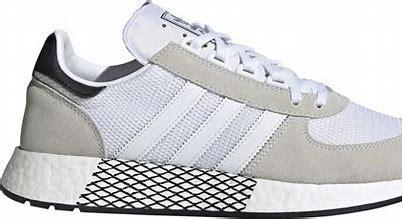
Brand: Adidas
Model: Marathon Tech